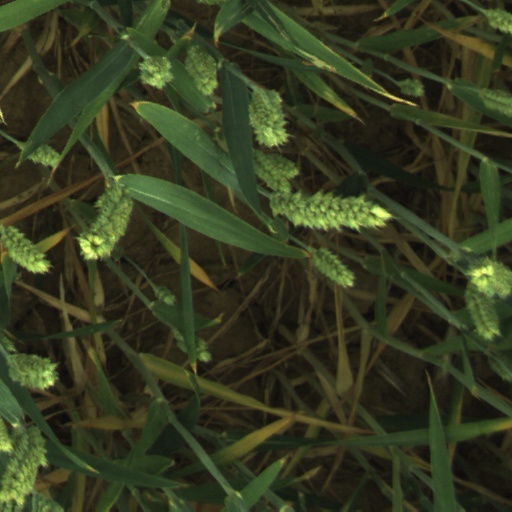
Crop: wheat